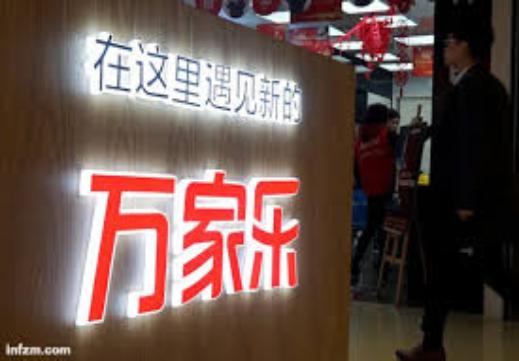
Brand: macro
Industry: Necessities